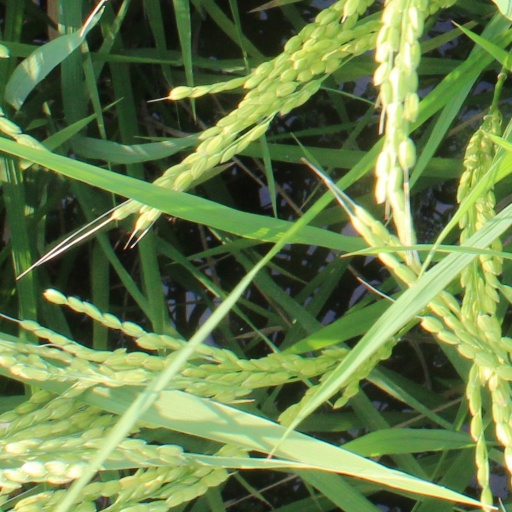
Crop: rice